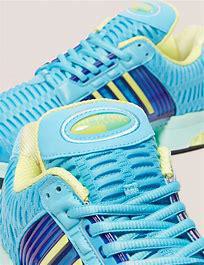
Brand: adidas
Model: Climacool